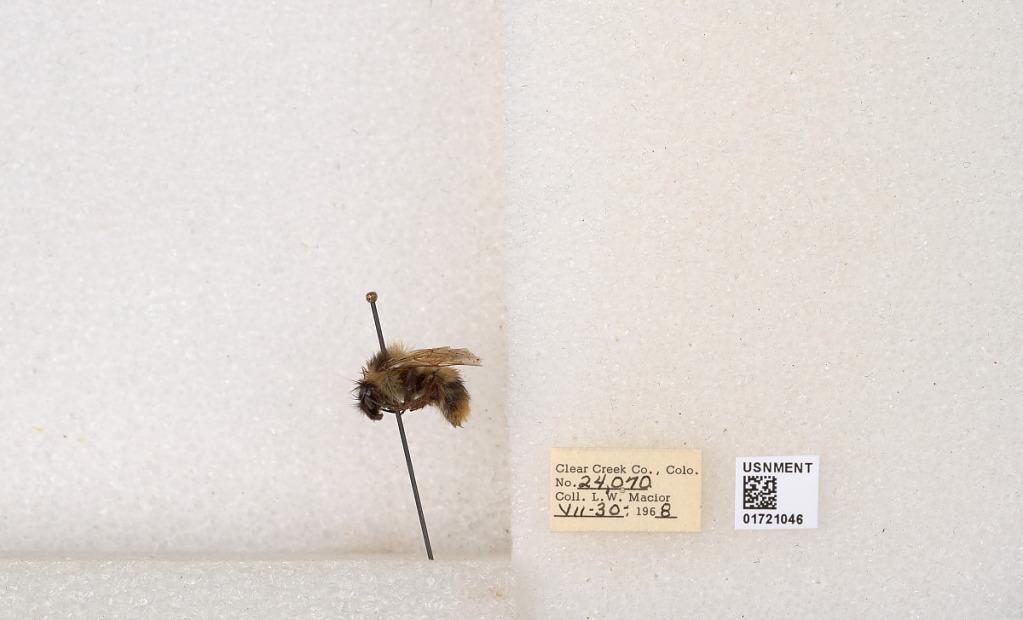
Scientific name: Bombus kirbyellus
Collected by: L. Macior
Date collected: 1968-7-30
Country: United States
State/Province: Colorado
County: Clear Creek
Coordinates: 39.6891, -105.644